Answer in natural language. Which point is closer to the camera taking this photo, point A  or point B? Choose between the following options: A or B
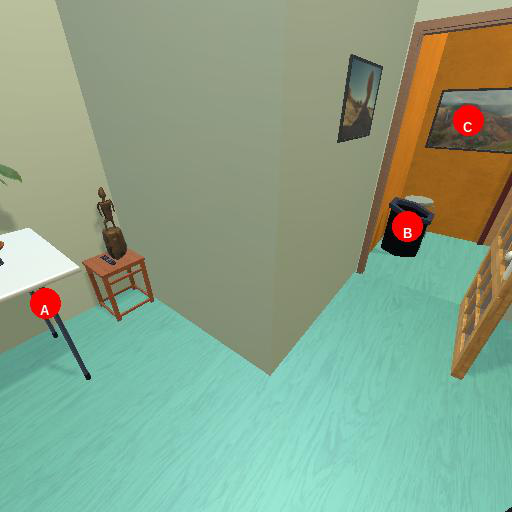
<answer>A</answer>